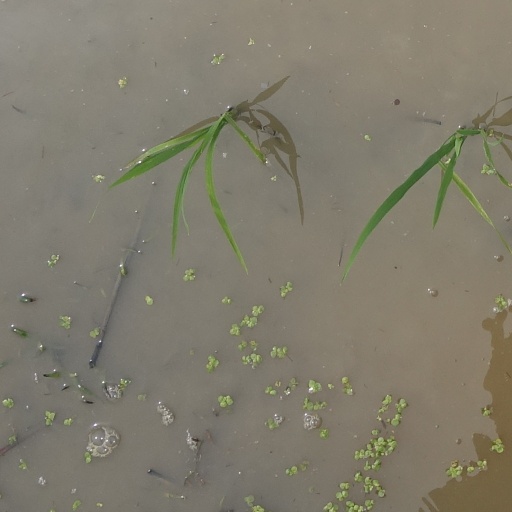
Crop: rice